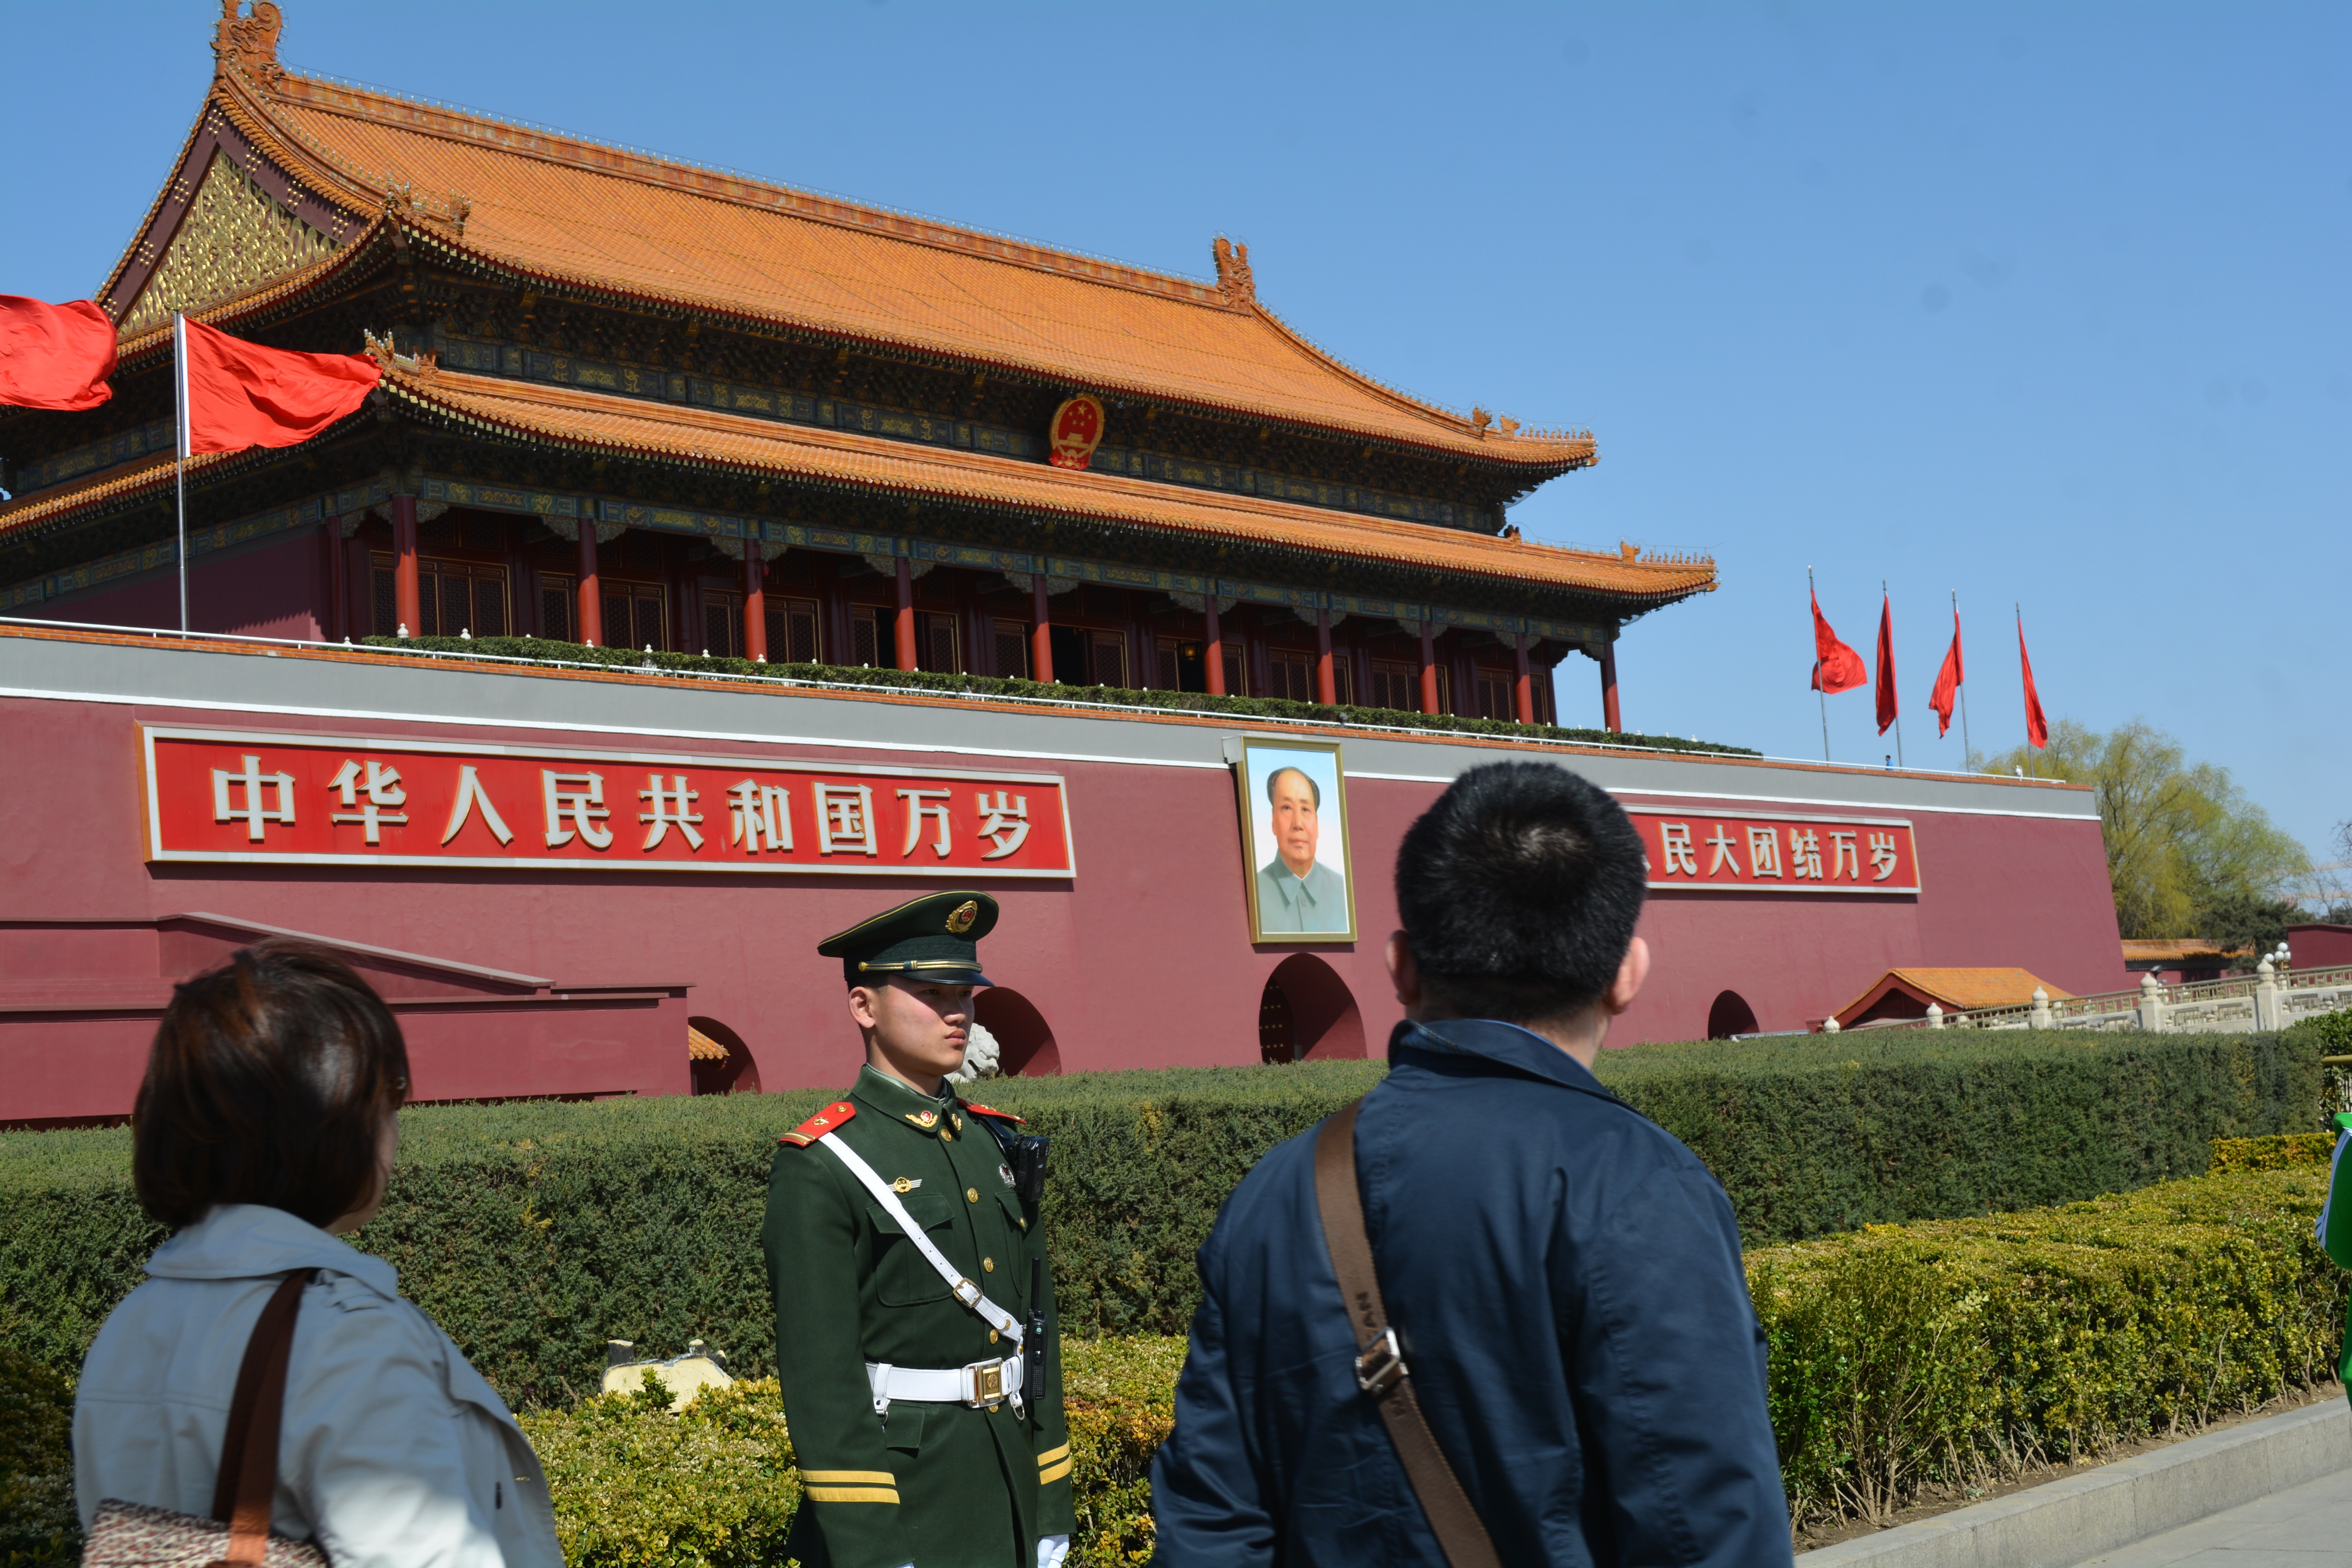
tourism, temple, shrine